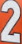
Number: 2